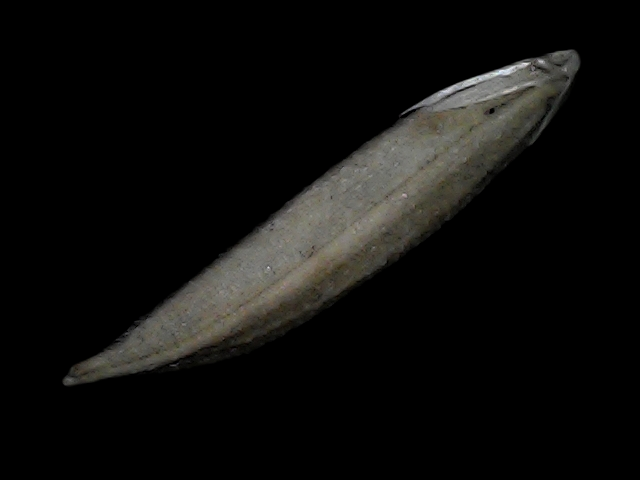
Rice variety: Bd57